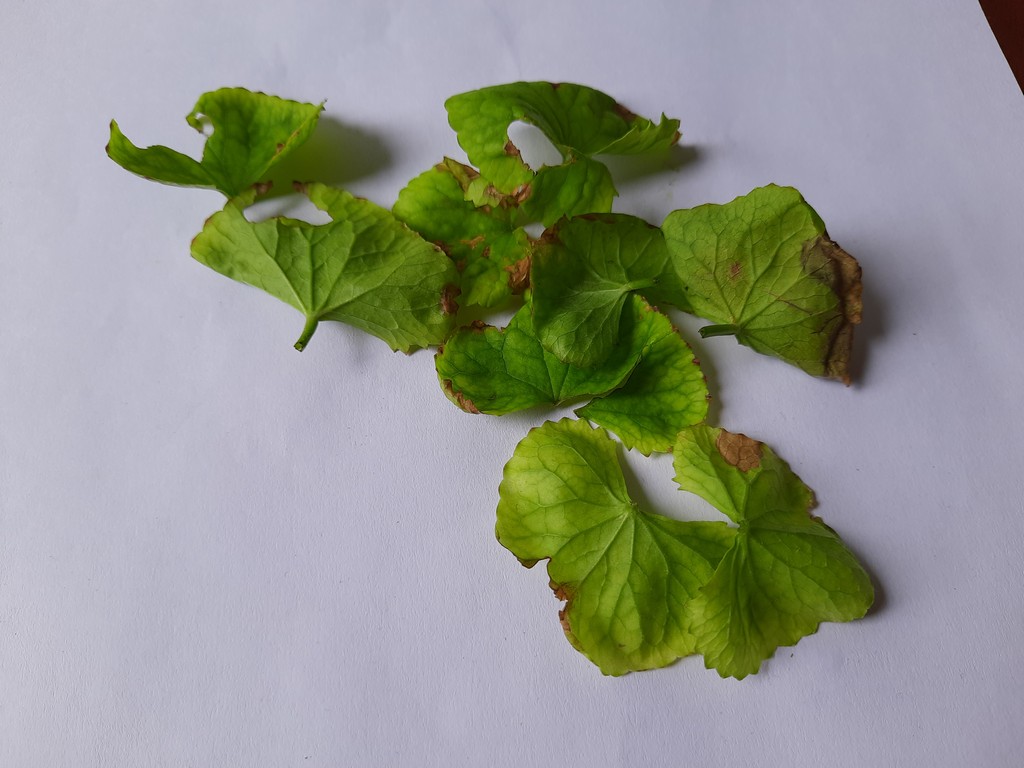
Label: Unhealthy